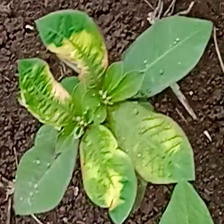
Weed species: Moti_dudhi(Euphorbia_geneculata_L)